Rajabai Clock Tower

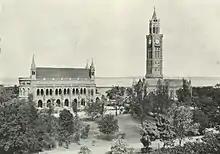
Council Building of the University of Mumbai in India, around 1905

The ground floor has two side rooms, each measuring . The tower forms a carriage porch , and a spiral staircase vestibule of . The Tower, over the carriage porch, has a square form up to the gallery at the top of the first level which is at a height of from the ground. The form changes from a square to an octagon and the height from this gallery to the top of the tower is and the third stage to the top of the finial is , thus making a total height of .